Chromosomal crossover

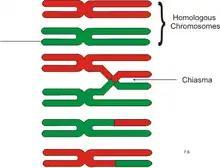
Chiasma is the point of crossing over of the arms of sister chromatids.

Chiasma (plural: chiasmata) are essential for the correct alignment and segregation of homologous chromosomes at meiosis I, and their frequency reflects the rate of genetic recombination, which contributes to variation among offspring. Chiasma number tends to increase with genome size, as larger genomes generally undergo more crossover events per meiosis. Each homologous pair forms a bivalent (or tetrad), consisting of four chromatids. The number and position of chiasmata influence the shape of bivalents, rod-shaped with one chiasma and ring-shaped with two or more.